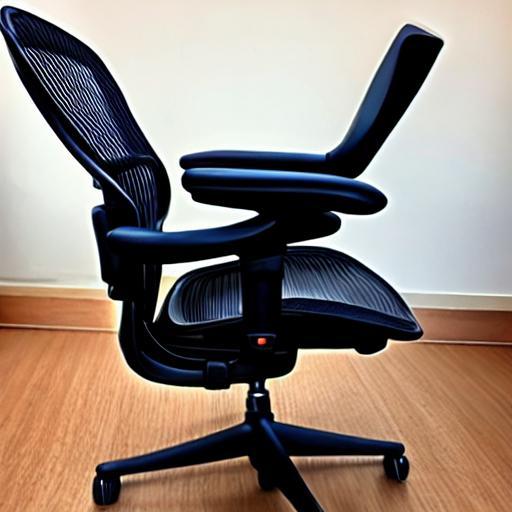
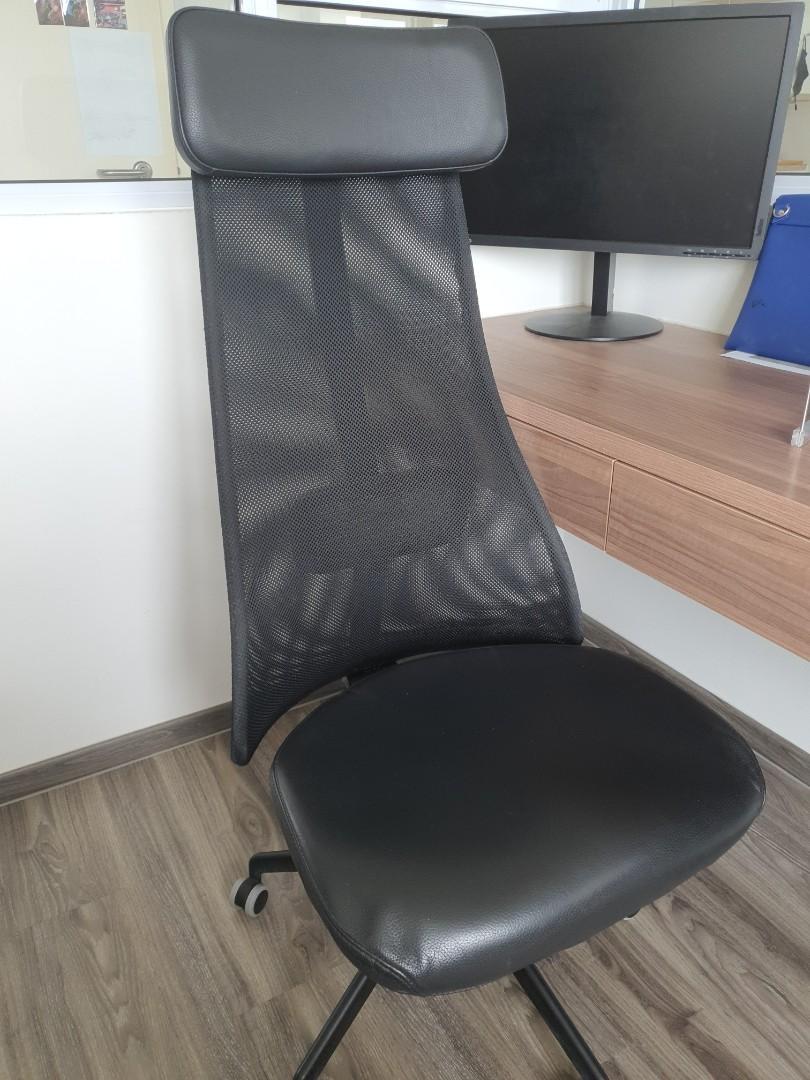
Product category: items_chair
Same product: no